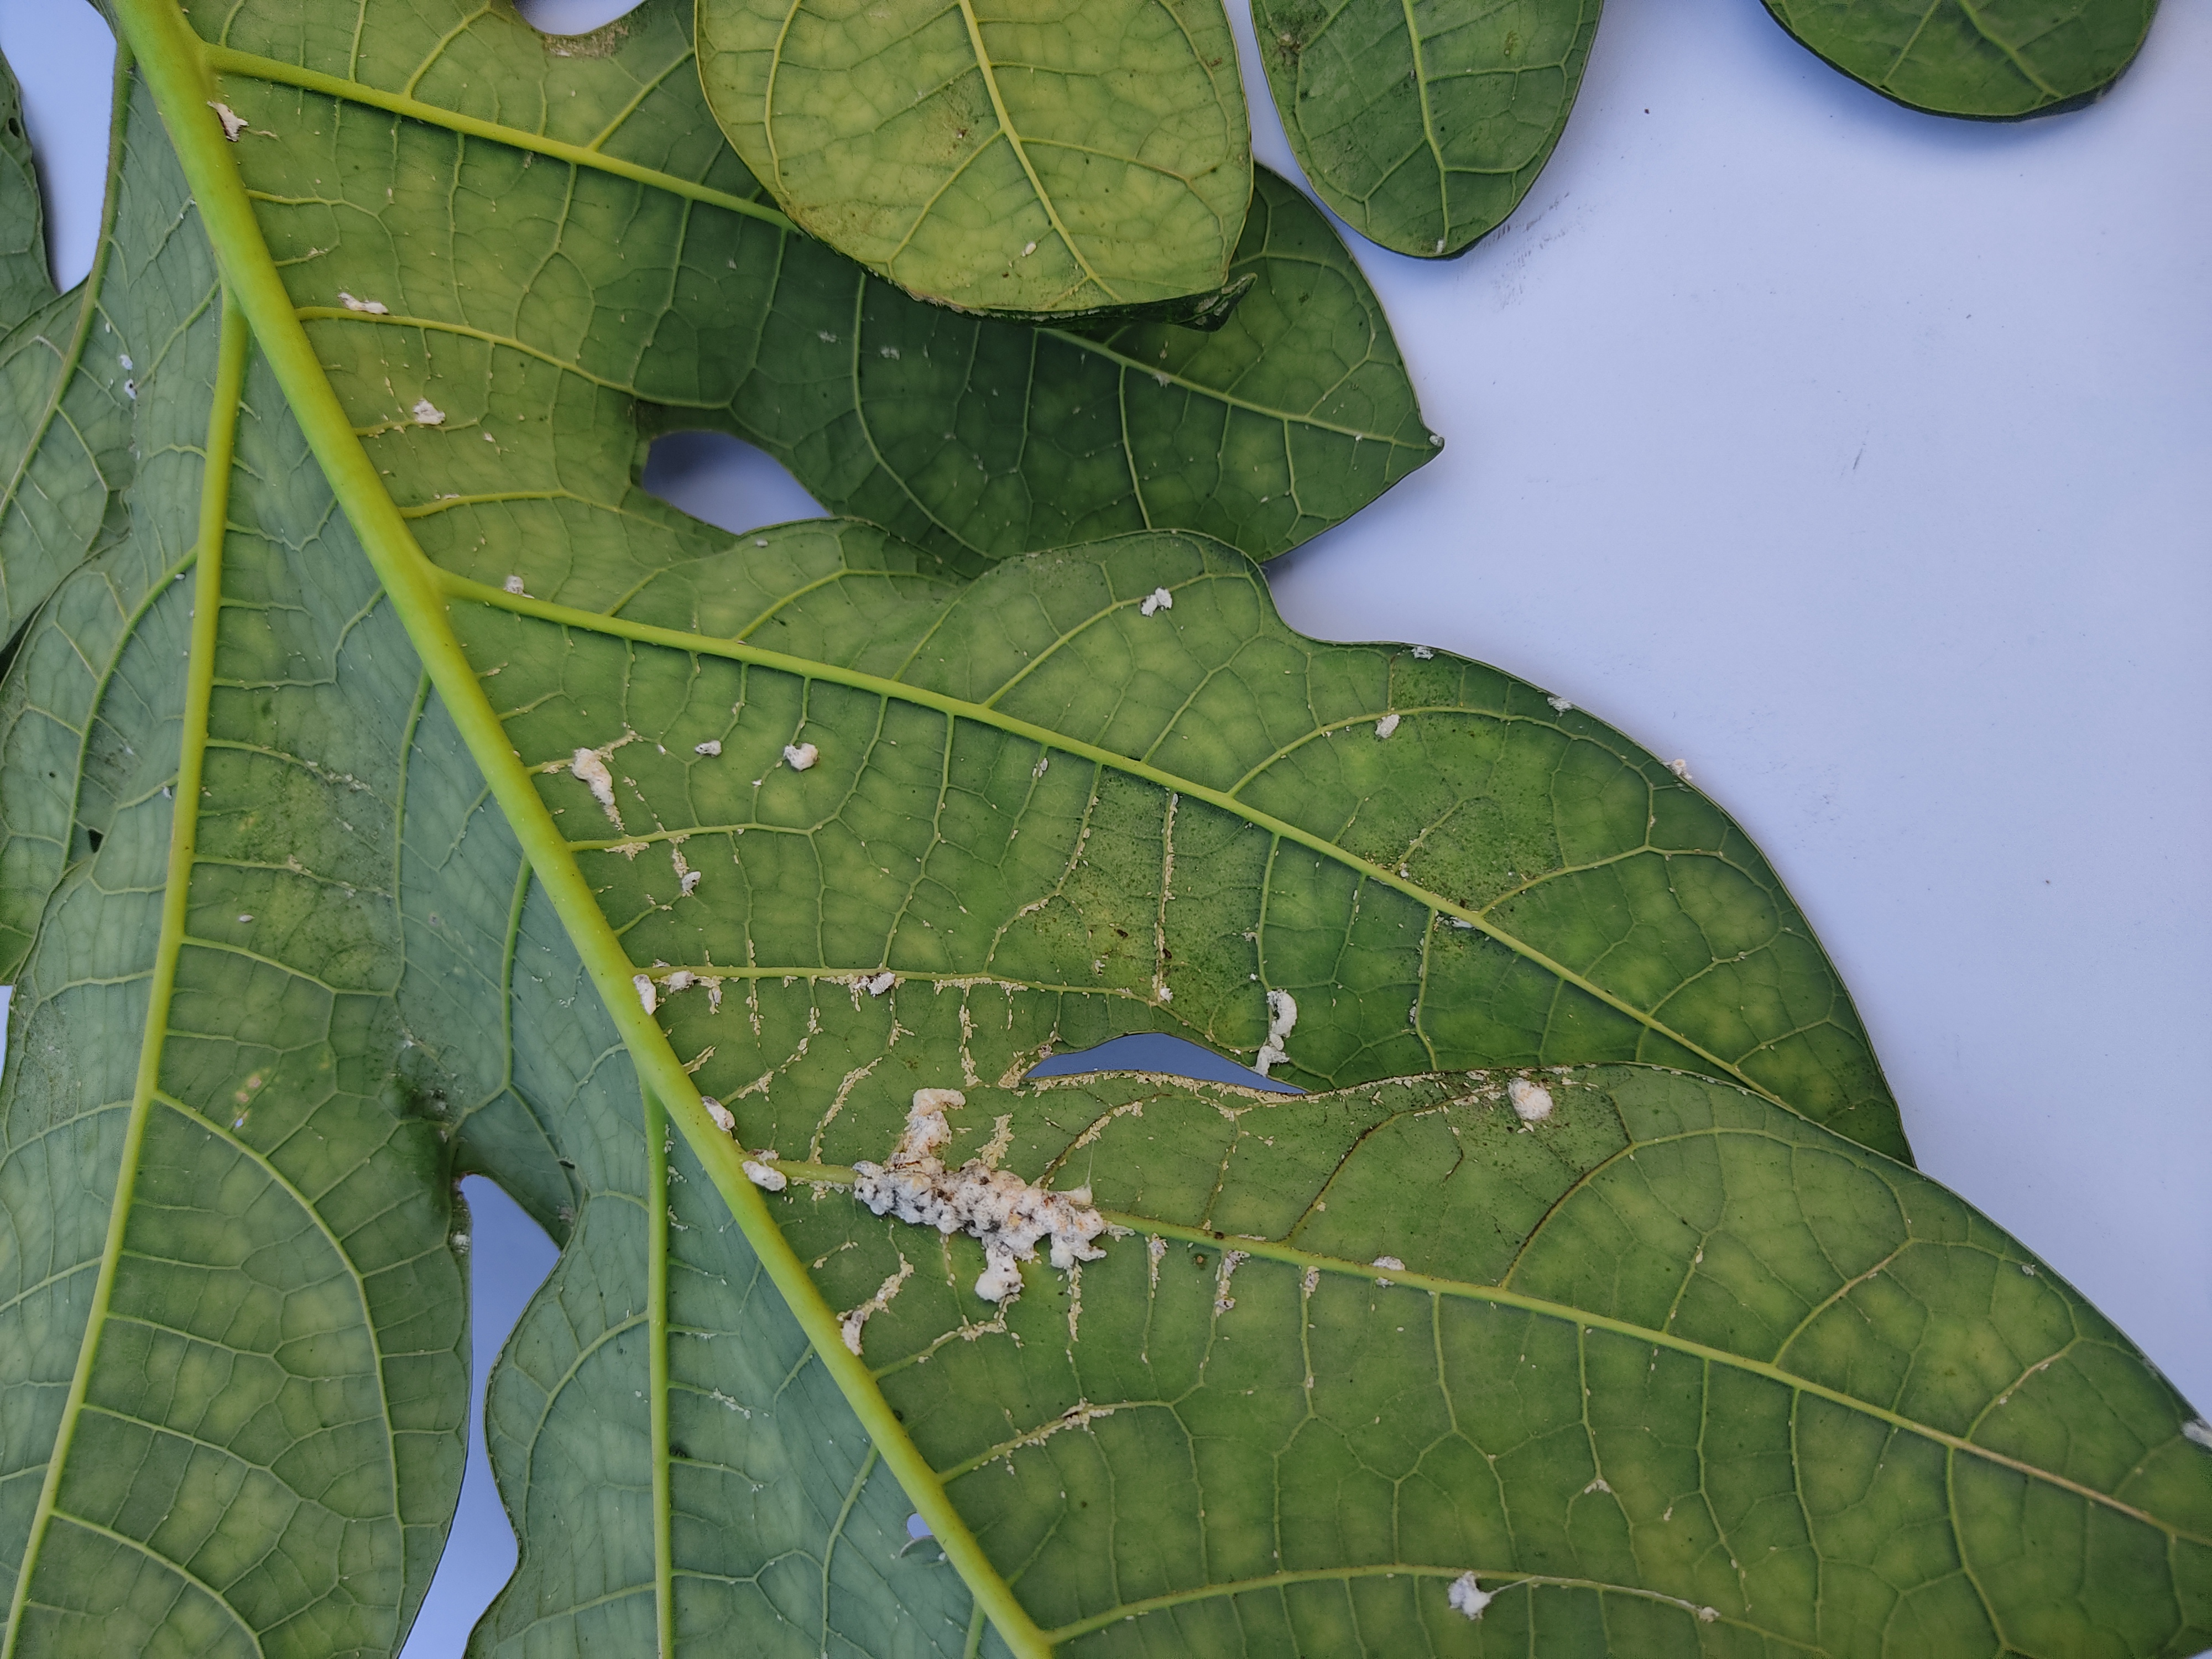
Label: Mealybug